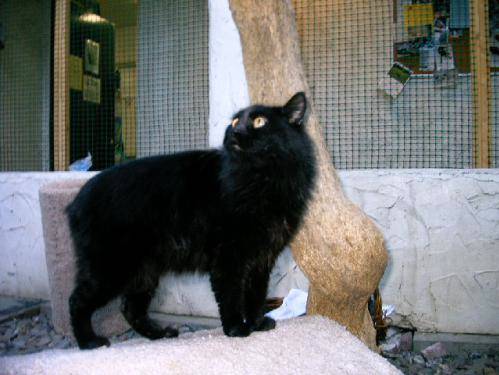
Label: cat